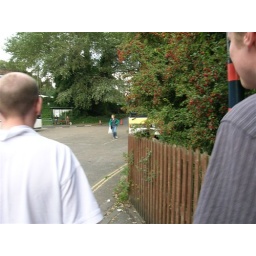
Lorna emotionally rushing across the train station car park - avoid being run down by a train-replacing bus